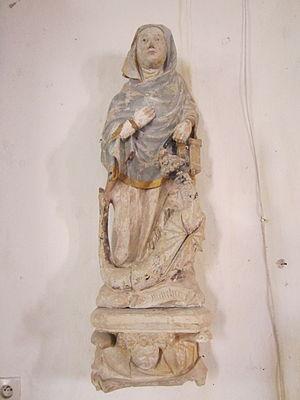
Église Saint-Germain-le-Gaillard (Manche)
Saint-Germain-le-Gaillard est une commune française, située dans le département de la Manche en région Normandie, peuplée de 748 habitants.
L'église Saint-Germain est un édifice catholique situé à Saint-Germain-le-Gaillard, en France.